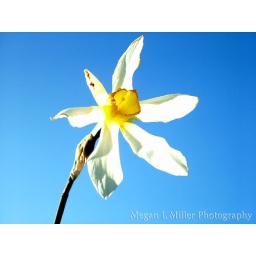
This guy was just begging to be placed against the clear blue sky! Ah, spring!